Impact of the COVID-19 pandemic on the environment

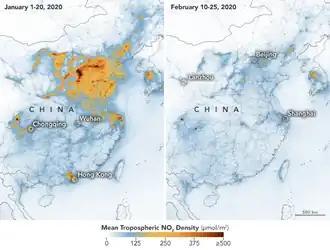
TROPOMI data shows the NO levels in China at the beginning of 2020. Image from <a href="https%3A//earthobservatory.nasa.gov/images/146362/airborne-nitrogen-dioxide-plummets-over-china">Earth Observatory

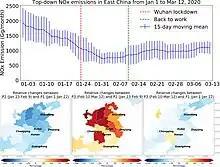
emission changes in East China

Due to the pandemic's impact on travel and industry, the planet as a whole experienced a decrease in air pollution. A reduction in air pollution mitigated both climate change and COVID-19 risks, but it has not yet been established which types of air pollution, if any, are common risks to both. The Centre for Research on Energy and Clean Air reported that methods to contain the spread of SARS-CoV-2, such as quarantines and travel bans, resulted in a 25% reduction of carbon emission in China. In the first month of lockdowns, China produced approximately 200 million fewer metric tons of carbon dioxide than of the same period in 2019 due to a reduction in air traffic, oil refining, and coal consumption. In this same period, car travel fell by 70% in the UK. One Earth systems scientist estimated that this reduction may have saved at least 77,000 lives. However, Sarah Ladislaw from the Center for Strategic & International Studies argued that reductions in emissions resulting from economic downturns should not be viewed as beneficial, because China's return to previous rates of growth amidst trade wars and supply chain disruptions in the energy market will worsen its environmental impact. Additionally, "Nature" reported that in 2020, global carbon emissions only fell by 6.4%.